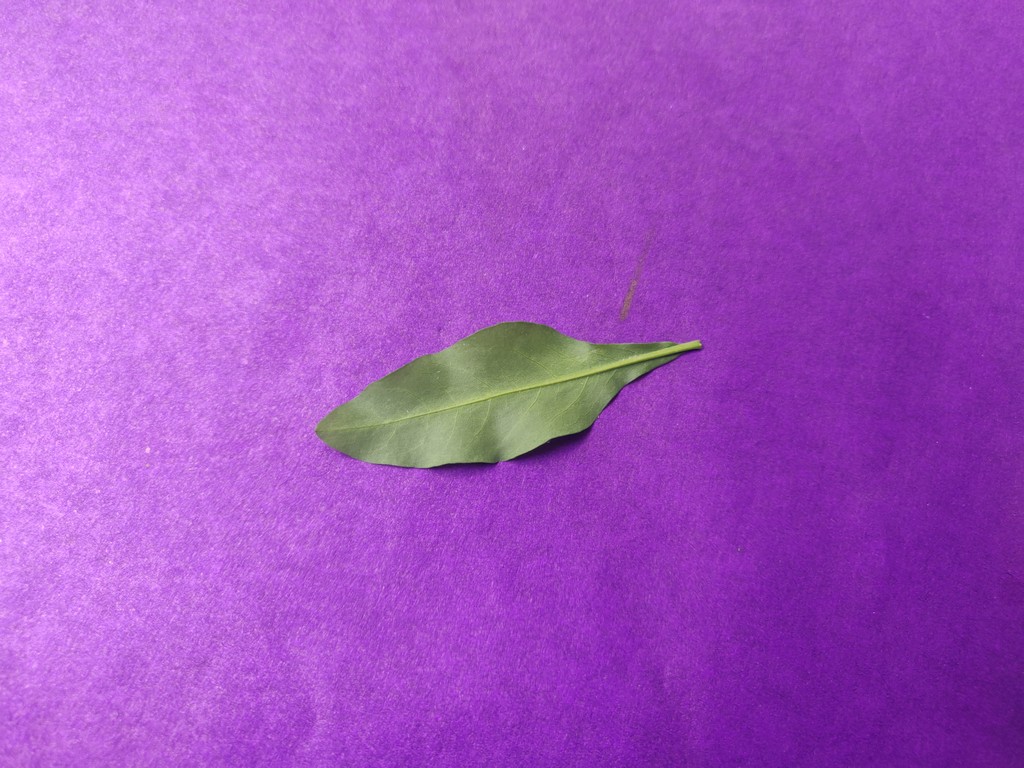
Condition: Healthy
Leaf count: single
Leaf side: back